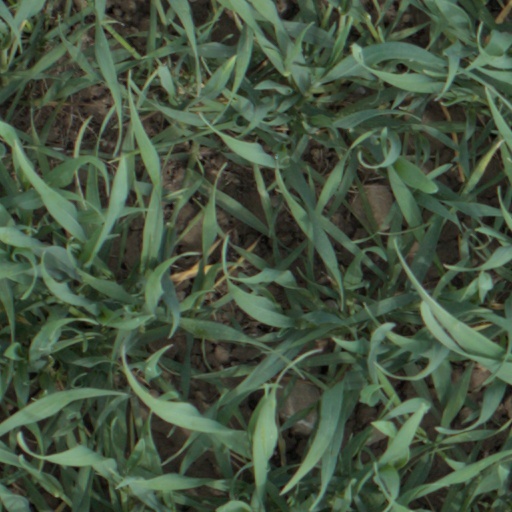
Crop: wheat